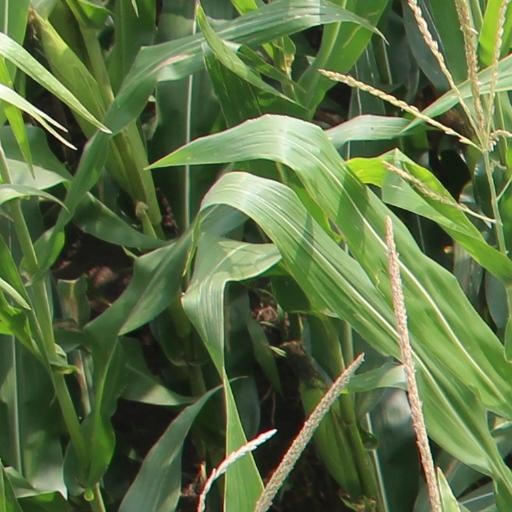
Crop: maize; corn